Computer tower

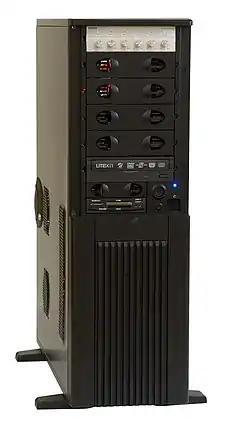
A full-tower computer case from 2010

Full-tower cases, typically or more in height, are designed for maximum scalability. For case modding enthusiasts and gamers wanting to play the most technically challenging video games, the full-tower case also makes for an ideal gaming PC case because of their ability to accommodate extensive water cooling setups and larger case fans. Traditionally, full-tower systems had between four and six externally accessible half-height 5.25-inch drive bays and up to ten 3.5-inch drive bays. Some full-tower cases included locking side-doors and other physical security features to prevent theft of the discs inside those bays. However, as modern computing technology has moved away from mechanical hard drives and optical drives toward solid-state devices such as USB flash drives, solid-state drives (SSDs), large-capacity external storage, and cloud storage, such an abundance of internal and external drive bays is less common. More recent full-tower cases instead only have one or two external drive bays, or none at all, with the internal bays moved elsewhere in the case to free up room and improve airflow.